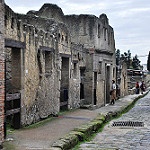
Label: street